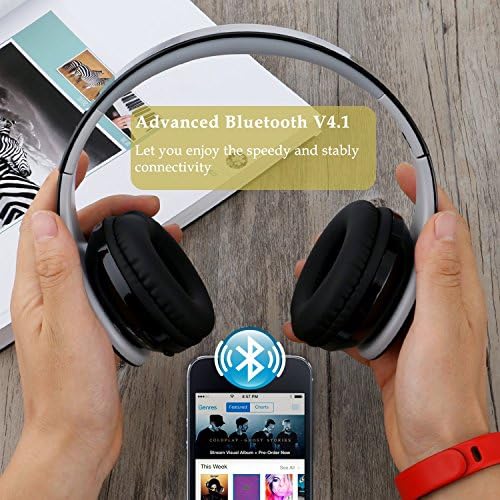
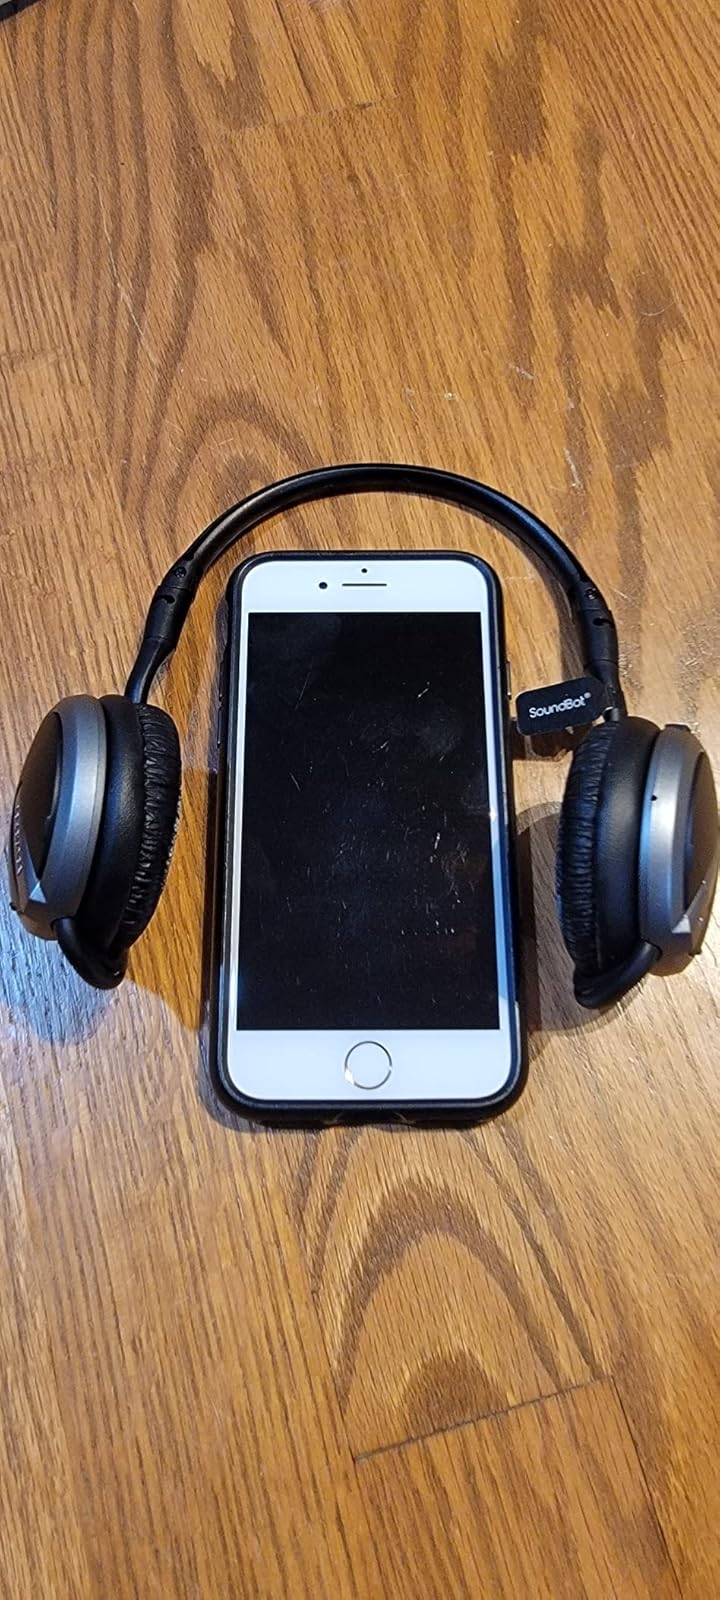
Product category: headphones
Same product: no